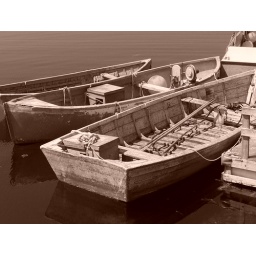
A black &amp;amp; white photo of some rowboats in the harbour